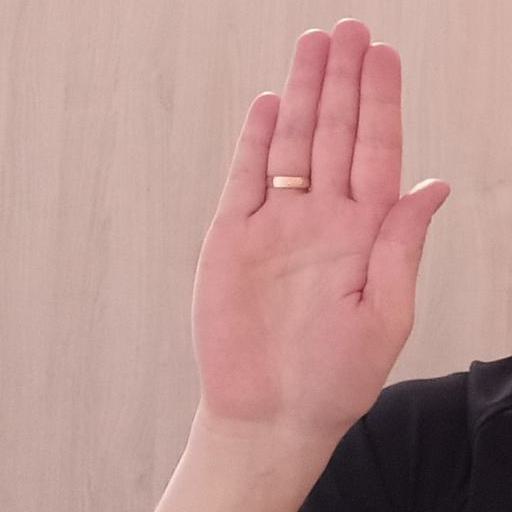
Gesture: stop